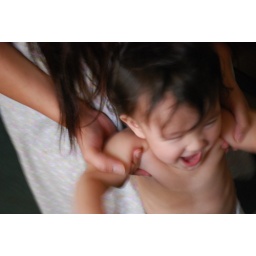
He just finished playing in the dogs water bowl